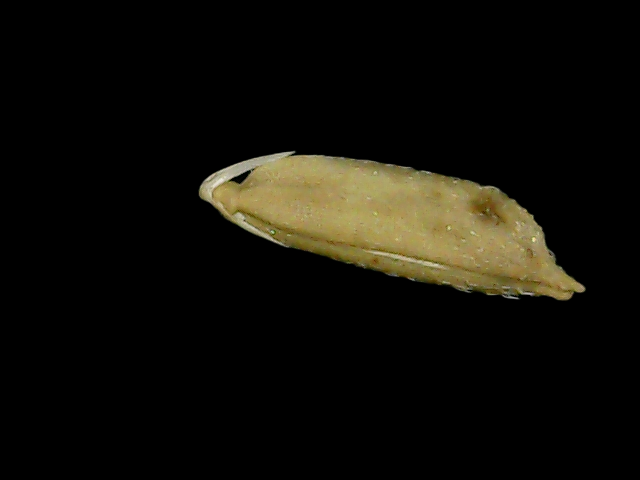
Rice variety: Bd49